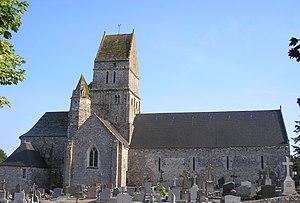
L'église Sainte-Hélène est une église catholique située à Orval sur Sienne dans le département français de la Manche et la région Normandie.
Orval sur Sienne est, depuis le 1ᵉʳ janvier 2016, une commune nouvelle française située dans le département de la Manche en région Normandie, peuplée de 1 150 habitants. Elle est créée le par la fusion de deux communes, sous le régime juridique des communes nouvelles. Les communes de Montchaton et Orval deviennent des communes déléguées.